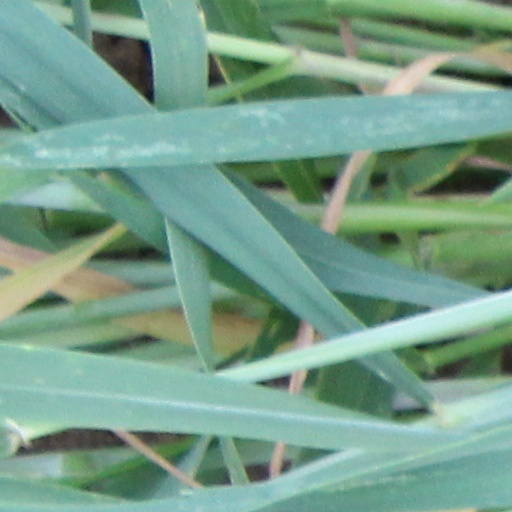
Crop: wheat